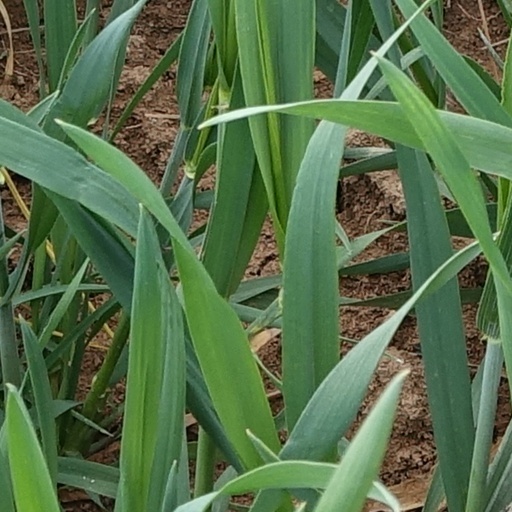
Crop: wheat